Taeniolabis

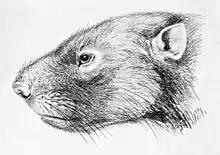
Restoration of "T. taoensis"

"Taeniolabis" is a member of the Taeniolabidoidea, a superfamily of multituberculates that are known for their highly derived teeth, and a short wide snout with a blocky head. The teeth modifications were likely an adaptation for herbivory that may have resulted from rapid diversification of angiosperms at the very end of the Cretaceous, which would thus have created opportunities for novel specialization in herbivores. "T. taoensis" possessed an elongate, gently curved cochlear canal and an enlarged vestibule. It is the largest known multituberculate, as well as the largest allotherian mammal, with "T. taoensis" weighing up to . Species under this genus have been known under other names.